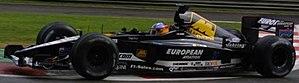
La Toyota TF101 est un prototype de monoplace de Formule 1 conçue en 2001 par Jean-Claude Martens et André de Cortanze pour l'écurie japonaise Toyota F1 Team. Elle est testée par l'Écossais Allan McNish et le Finlandais Mika Salo en vue de préparer la venue du constructeur nippon lors du championnat du monde de Formule 1 2002. La TF101, d'abord nommée AM01 en interne, est propulsée par un moteur V10 Toyota et équipée de pneumatiques Michelin.
La Minardi PS01 est la monoplace de la Scuderia Minardi engagée lors de la saison 2001 de Formule 1. Elle est pilotée par le Brésilien Tarso Marques qui n'a pas couru dans la discipline-reine depuis la saison 1997, par l'Espagnol Fernando Alonso, le protégé de Flavio Briatore et le Malaisien Alex Yoong, qui remplace Marques en fin de saison. La PS01 est équipée d'un moteur European, qui est en réalité un moteur Ford-Cosworth Zetec-R rebadgé.